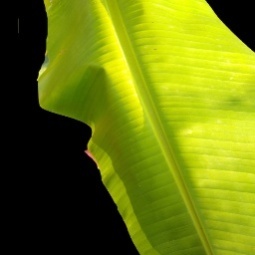
Label: Sulphur